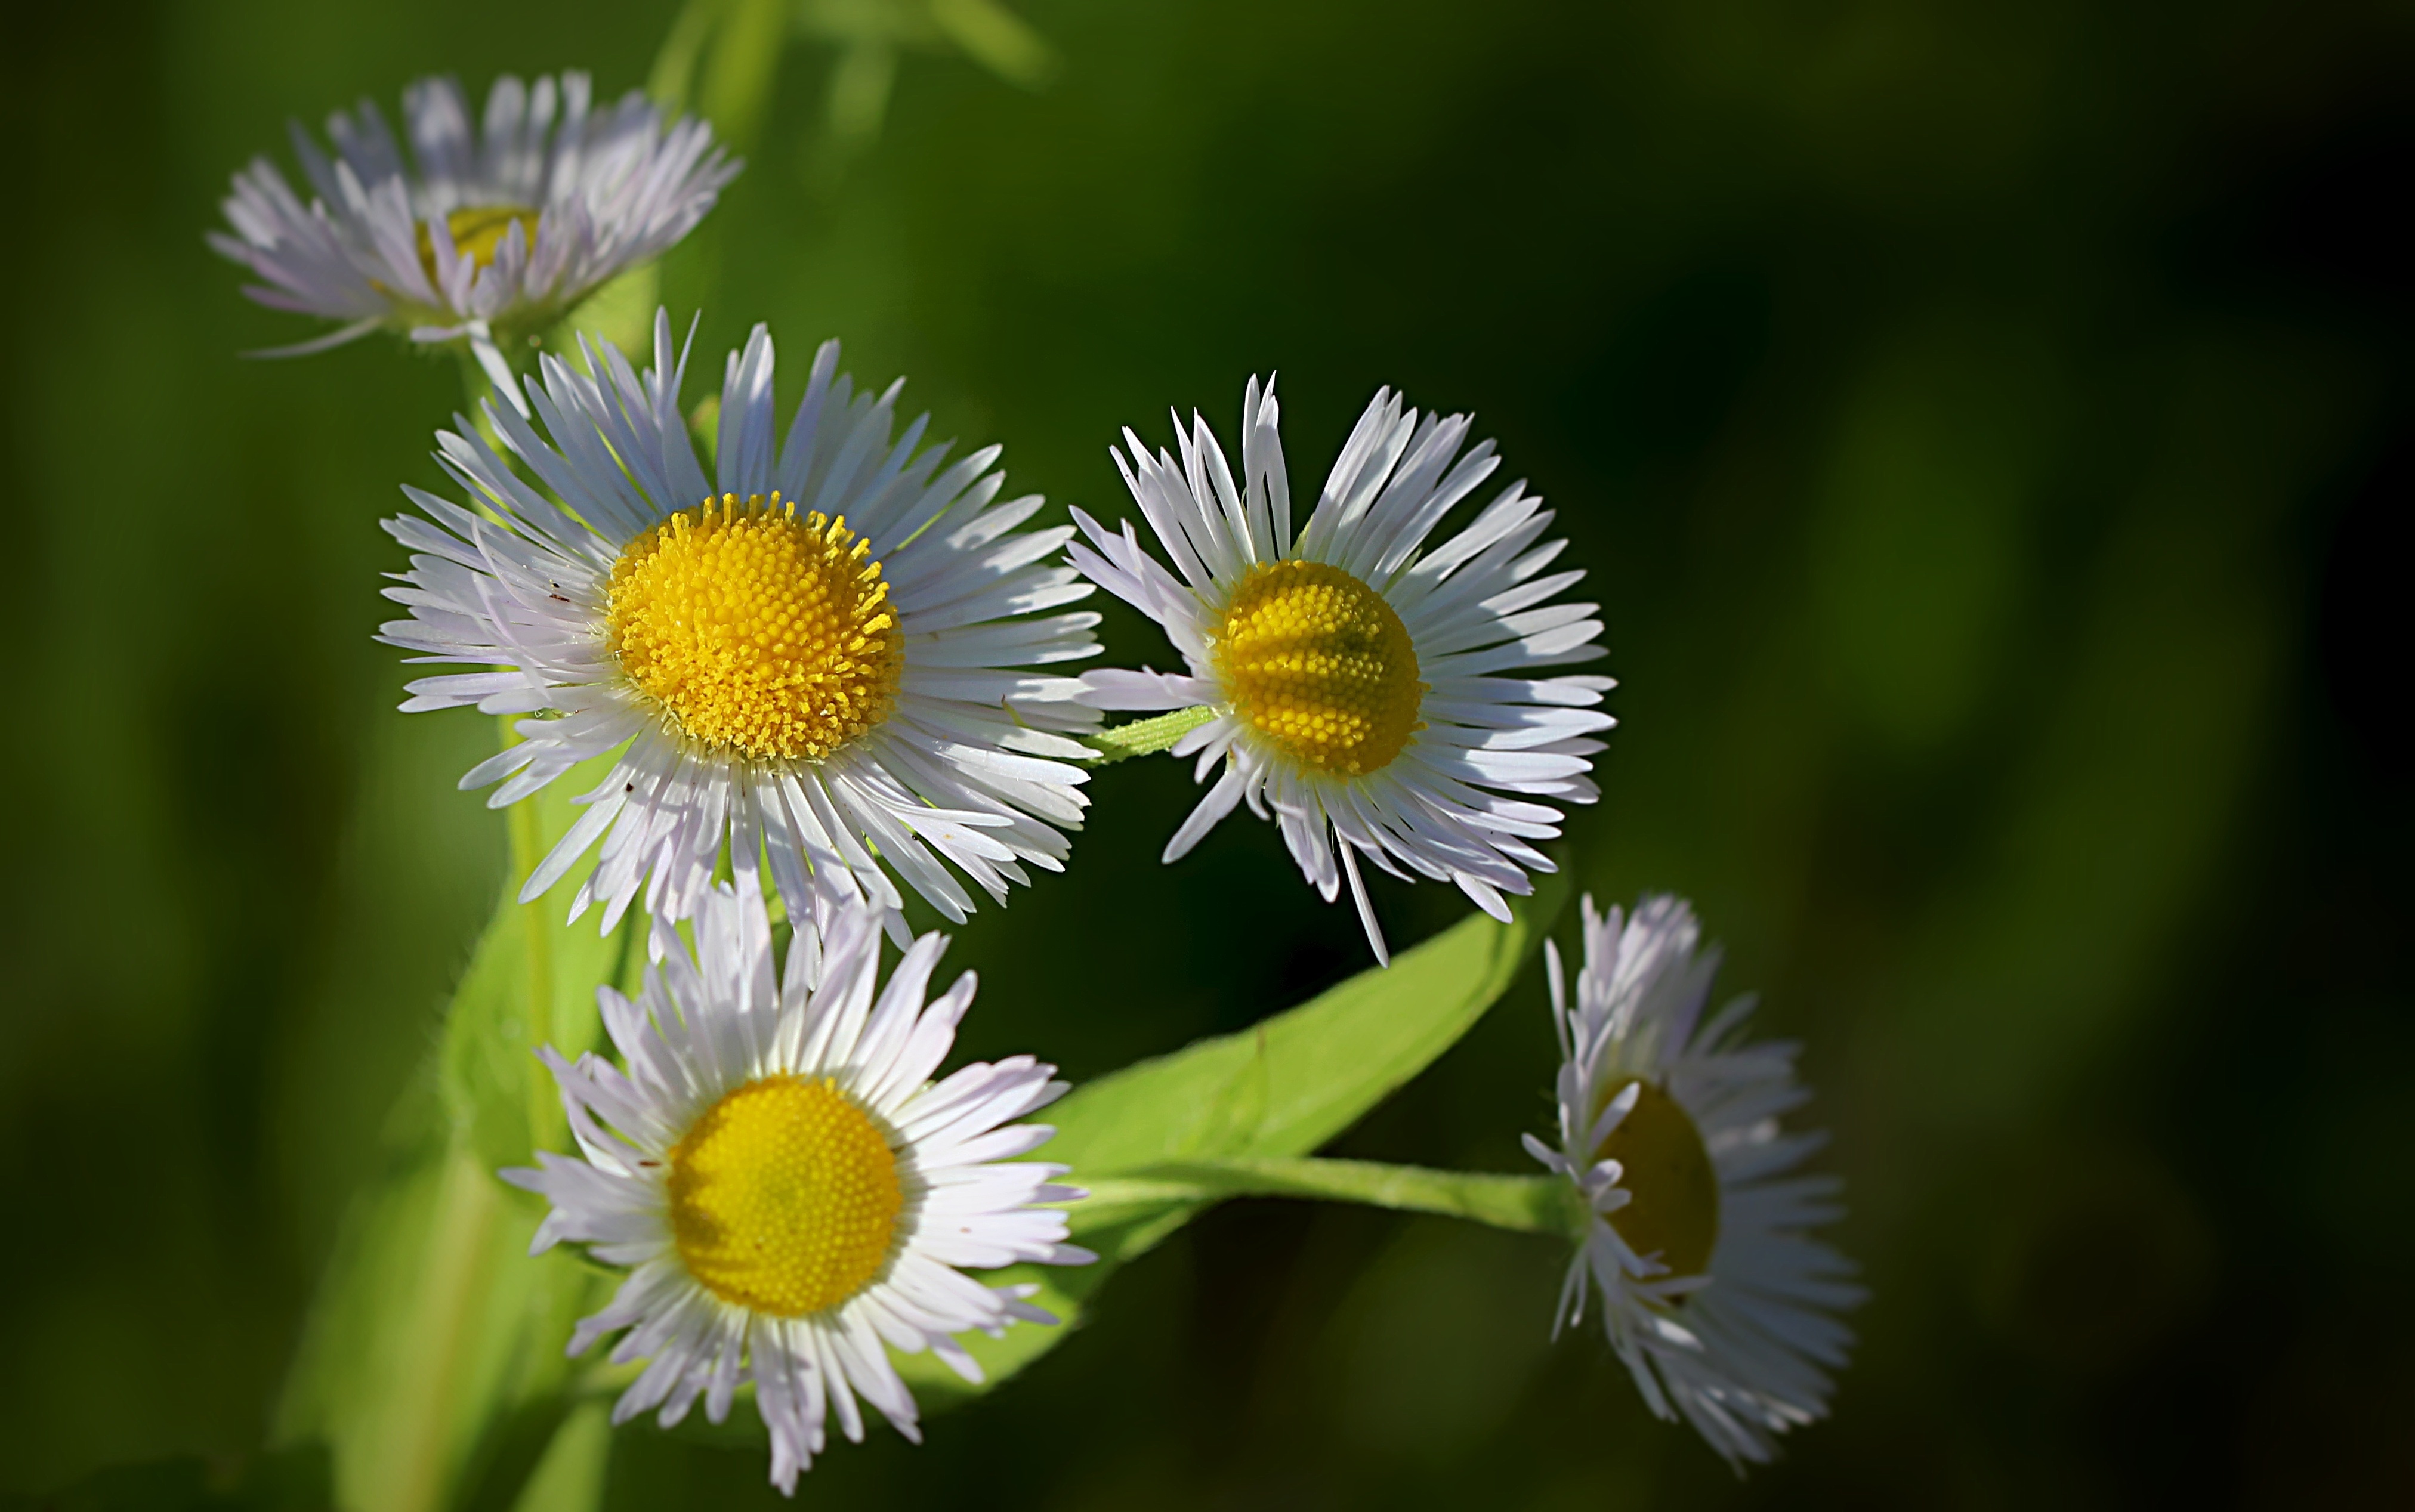
nature, grass, blossom, plant, meadow, flower, petal, daisy, spring, green, botany, garden, flora, plants, wildflower, flowers, close up, beauty, macro photography, flowering plant, daisy family, oxeye daisy, plant stem, land plant, chamaemelum nobile